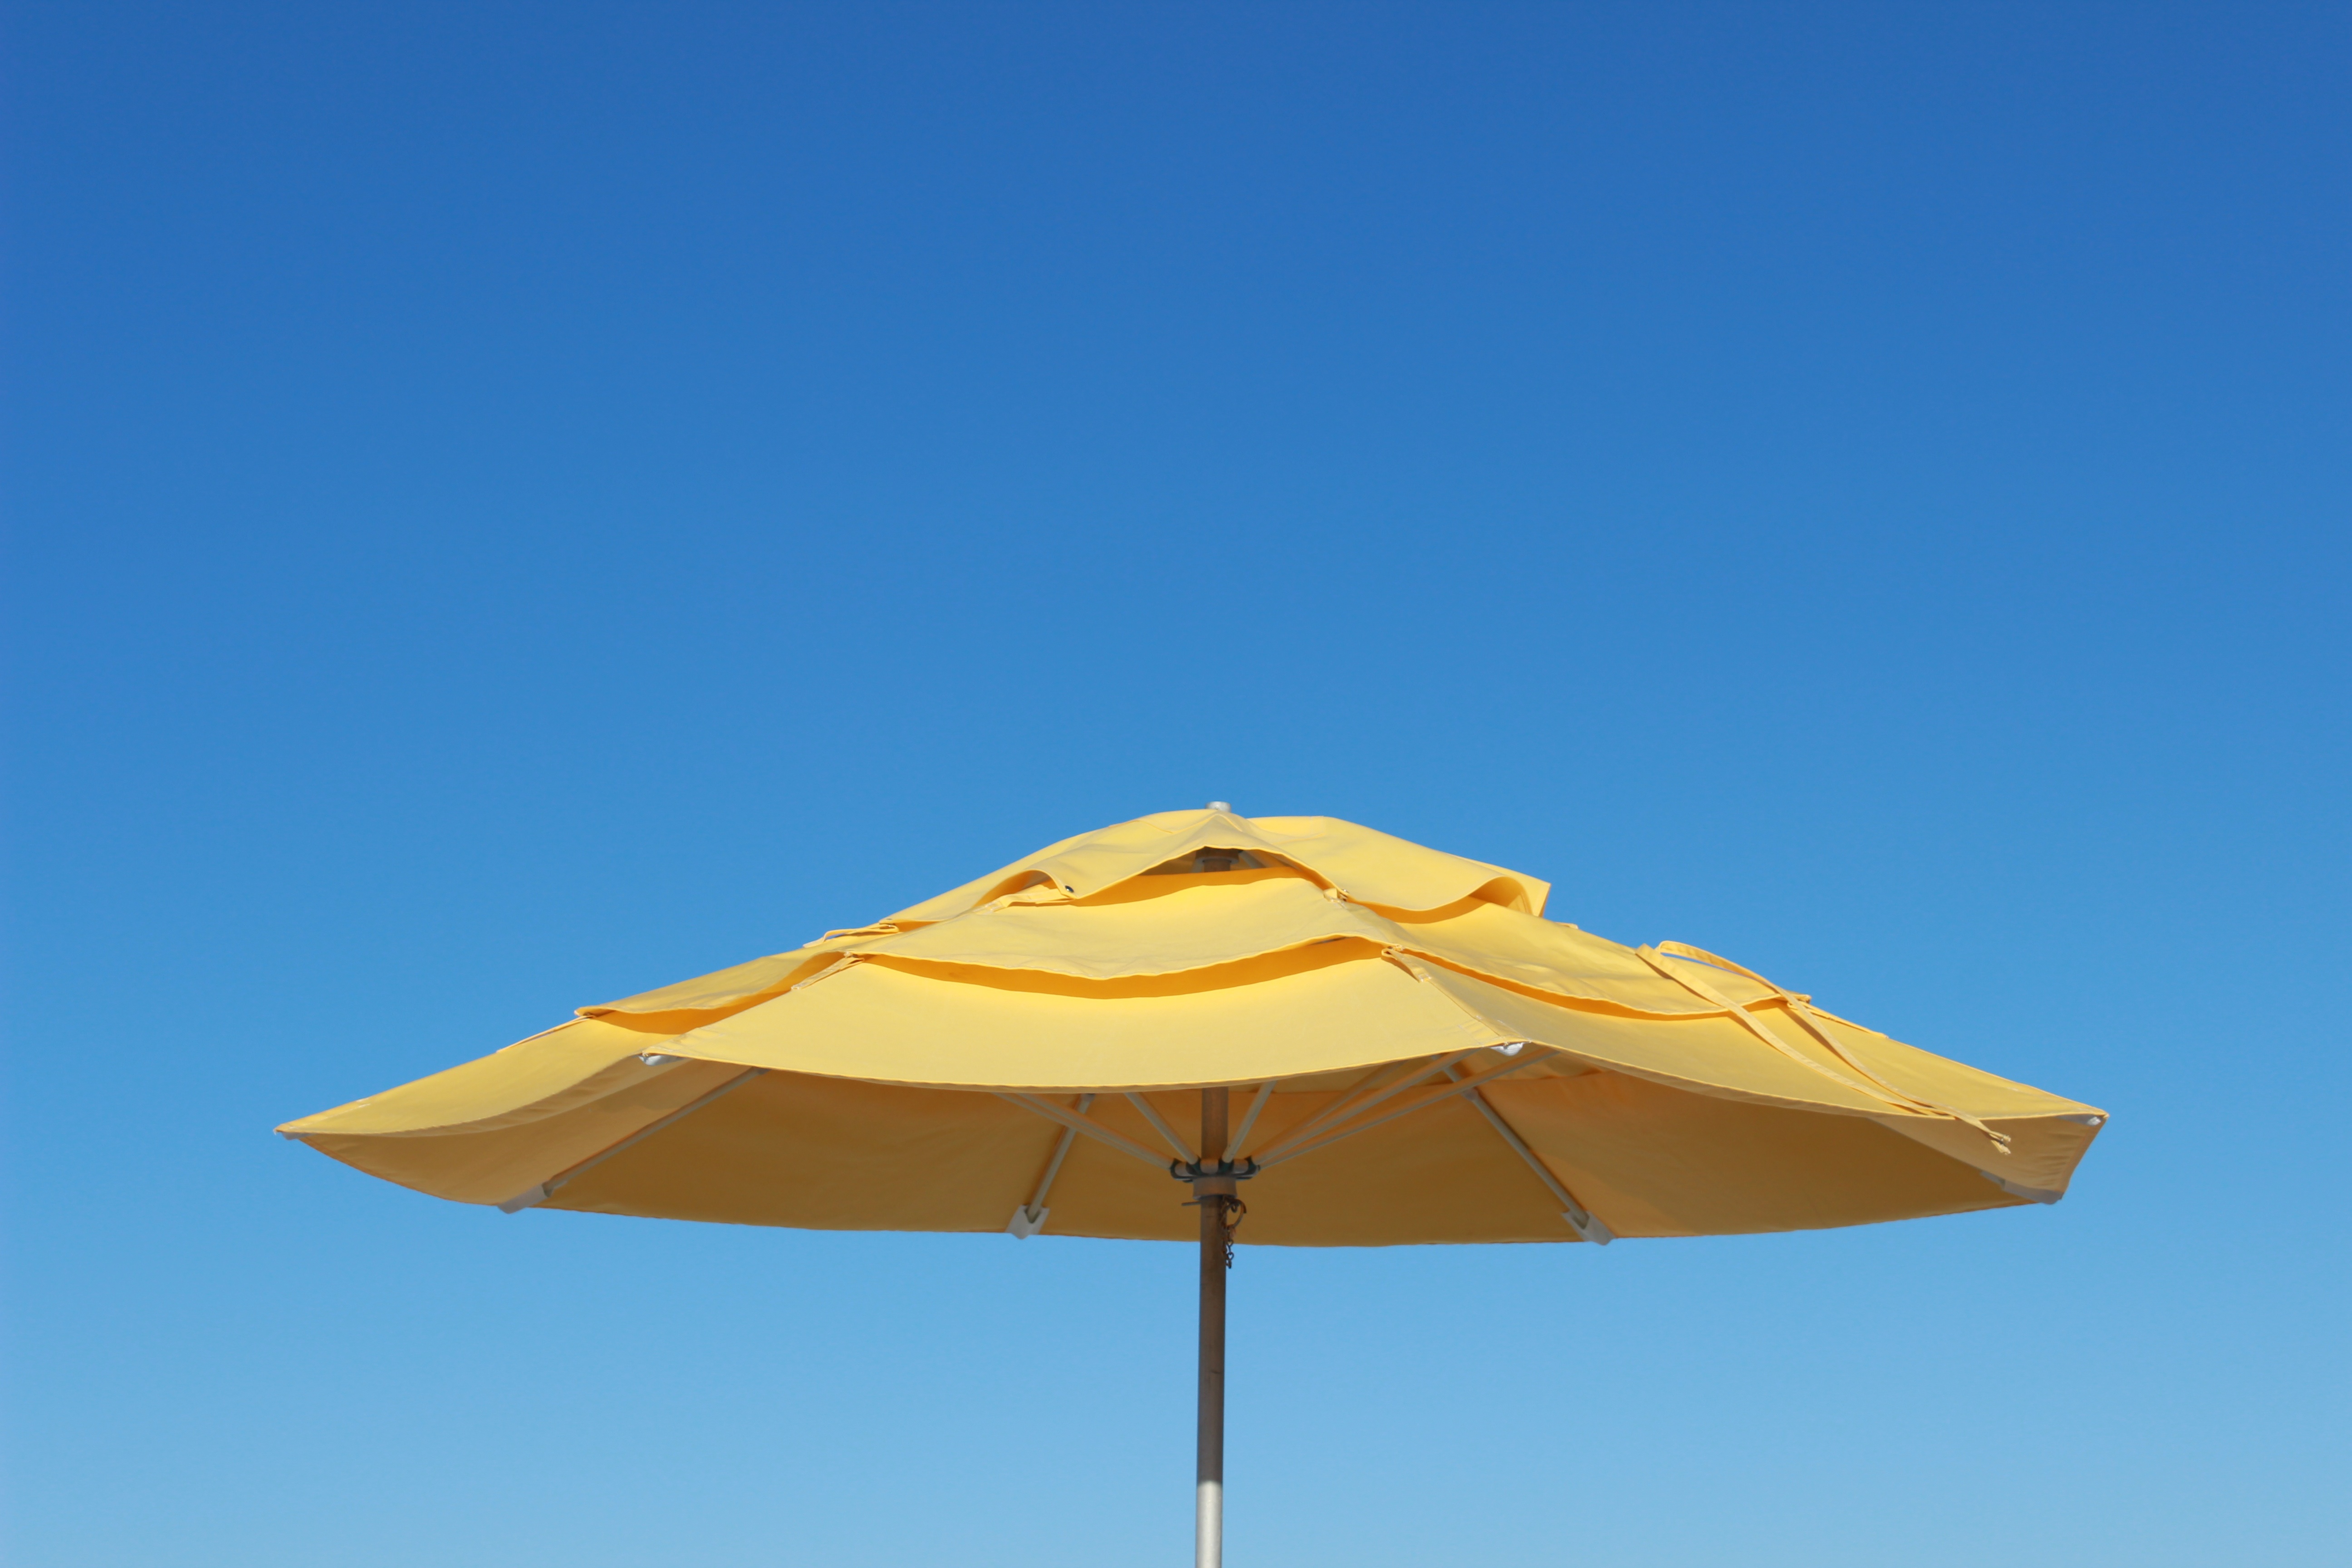
sky, umbrella, blue, fashion accessory